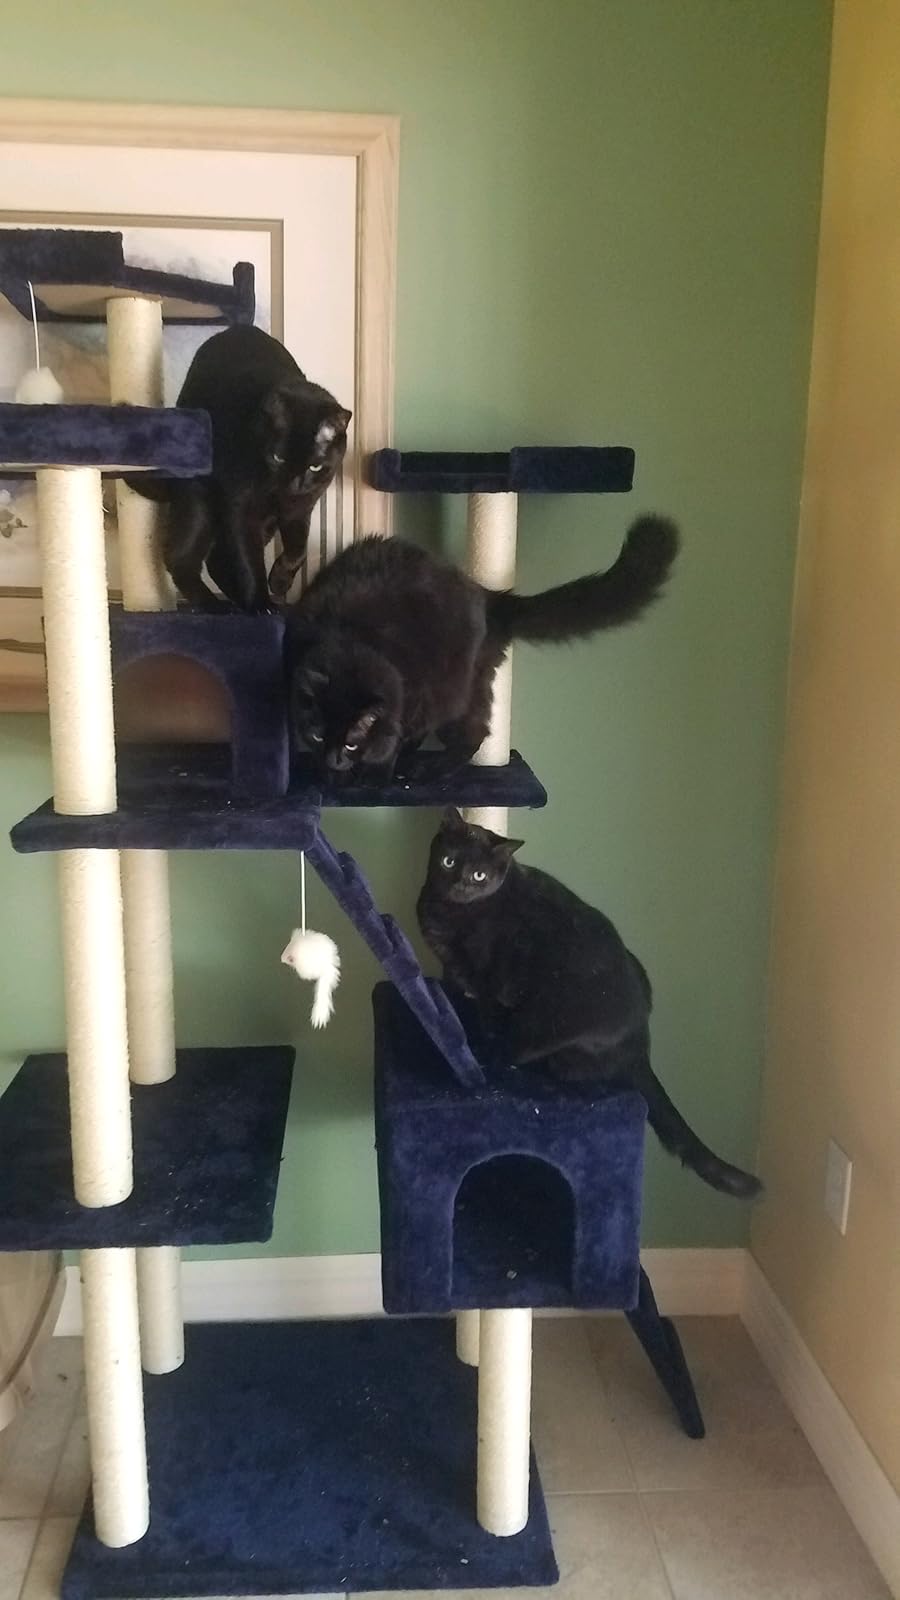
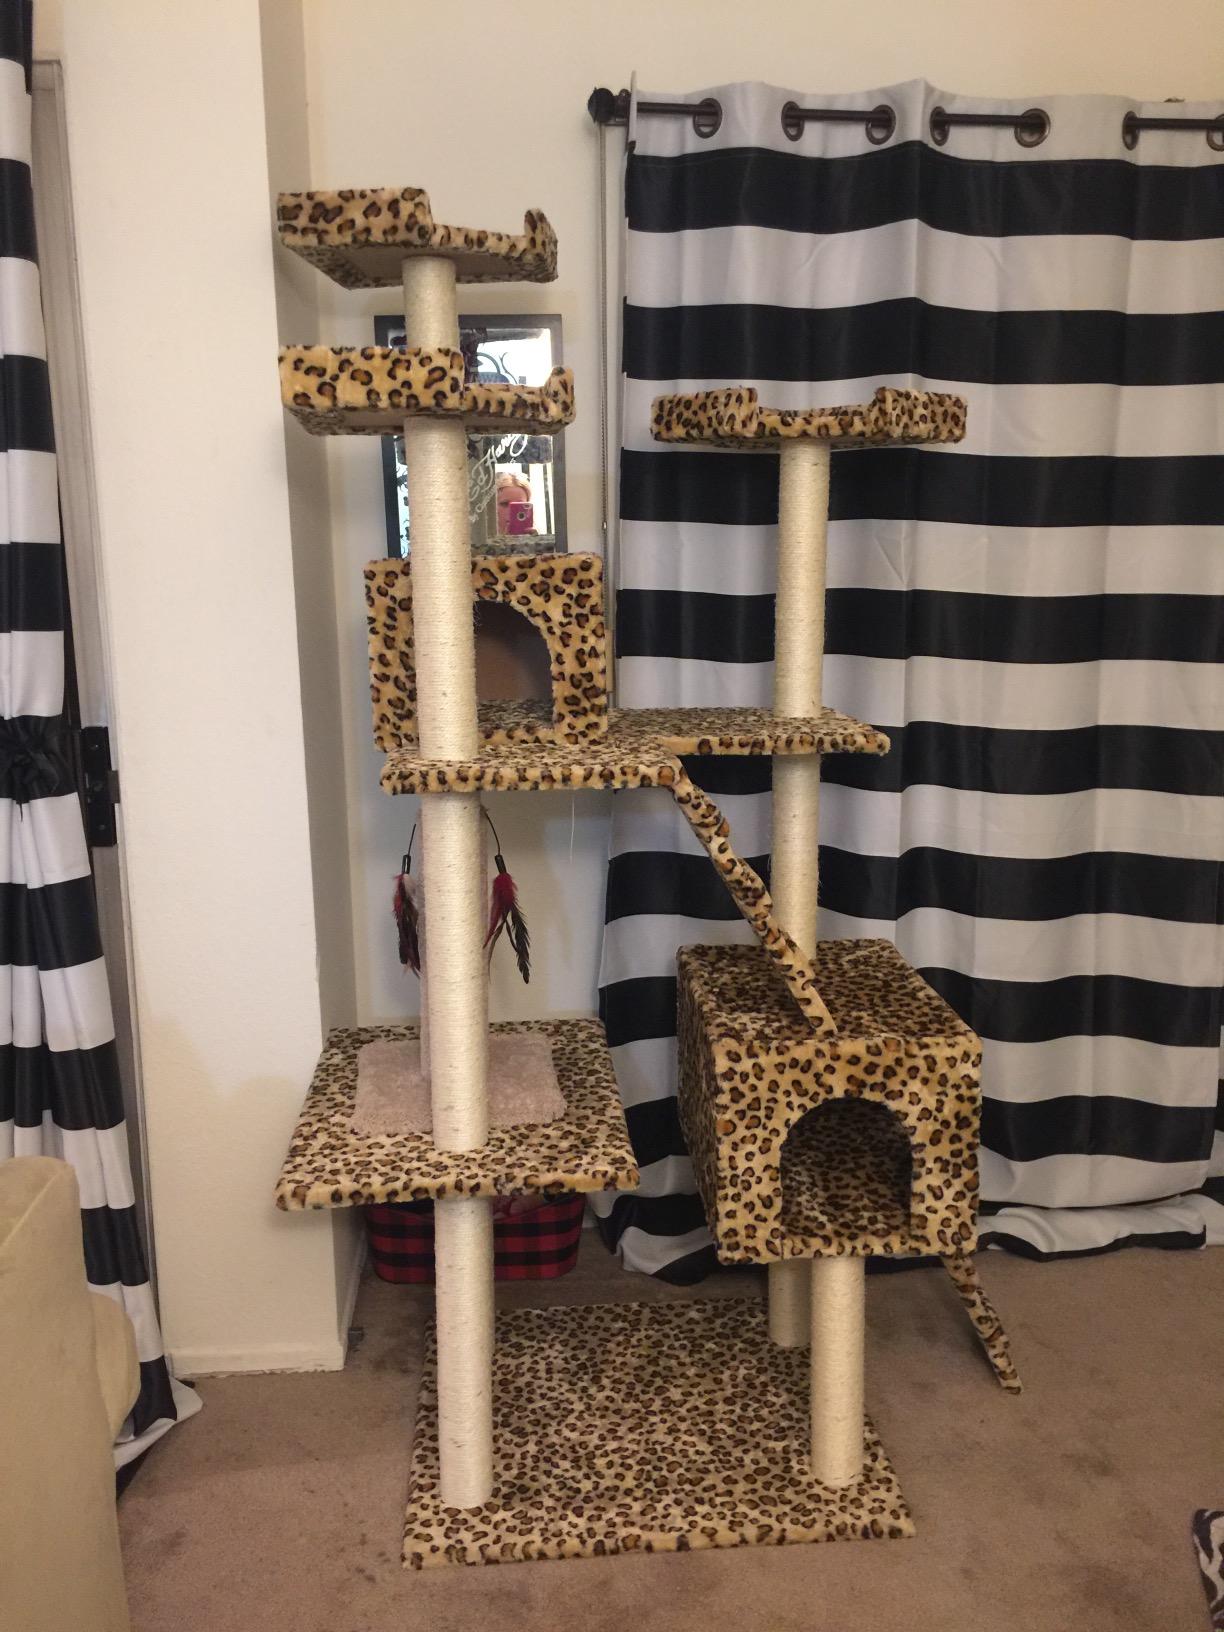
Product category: items_cat tree
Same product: no